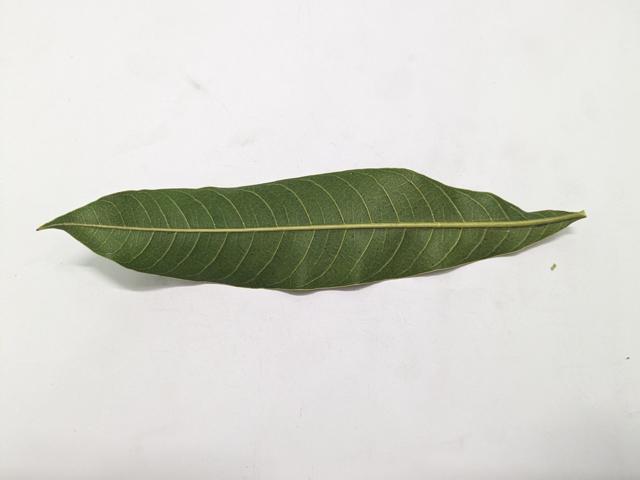
Mango leaf variety: Chaunsa